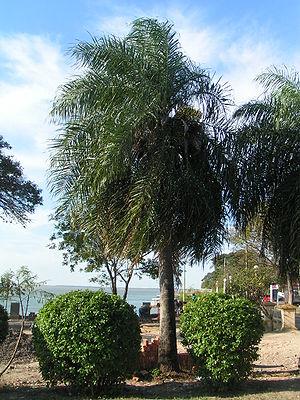
Acrocomia aculeata est une espèce de palmiers originaire d'Amérique tropicale, des Caraïbes, du sud du Mexique au nord de l'Argentine. Ses appellations vernaculaires sont nombreuses : Glouglou, Grougrou, Dendé en Guadeloupe, Moucaya en créole guyanais, Coyol, Acrocome... ; les synonymes courants sont A. lasiospatha, A. sclerocarpa, A. totai et A. vinifera.